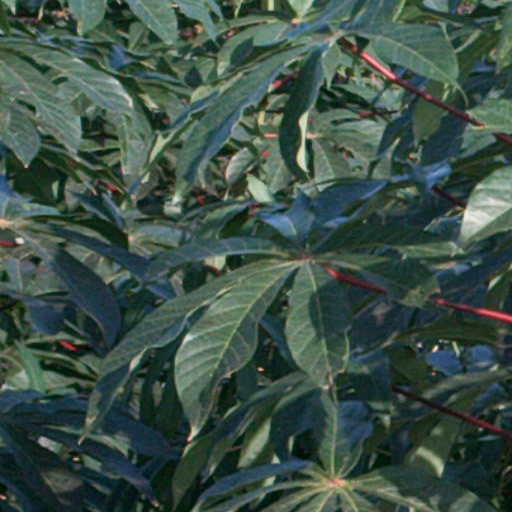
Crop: cassava